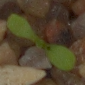
Label: shepherds_purse